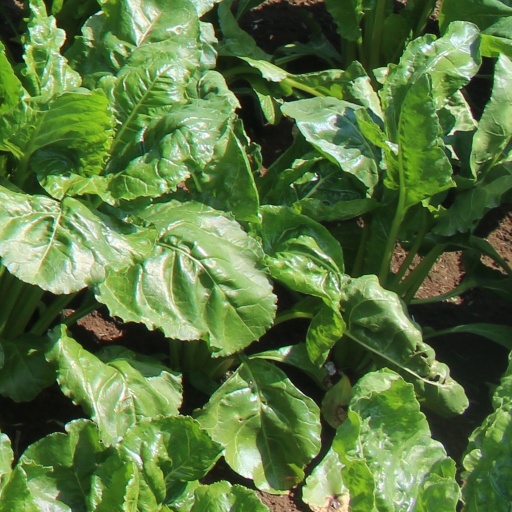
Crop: sugar beet